Economy of India

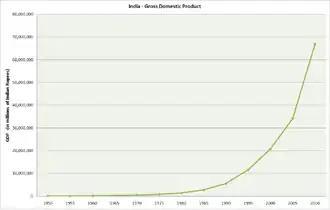
GDP grows exponentially, almost doubling every five years.

Jawaharlal Nehru, the first prime minister of India, along with the statistician Prasanta Chandra Mahalanobis, formulated and oversaw economic policy during the initial years of the country's independence. They expected favourable outcomes from their strategy, involving the rapid development of heavy industry by both public and private sectors, and based on direct and indirect state intervention, rather than the more extreme Soviet-style central command system. The policy of concentrating simultaneously on capital- and technology-intensive heavy industry and subsidising manual, low-skill cottage industries was criticised by economist Milton Friedman, who thought it would waste capital and labour, and retard the development of small manufacturers.